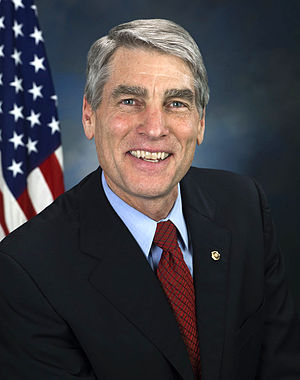
Mark Udall
Mark Emery Udall er en amerikansk politiker som er medlem af det Demokratiske parti. Han var medlem af Senatet fra januar 2009 til 2015, valgt i delstaten Colorado.